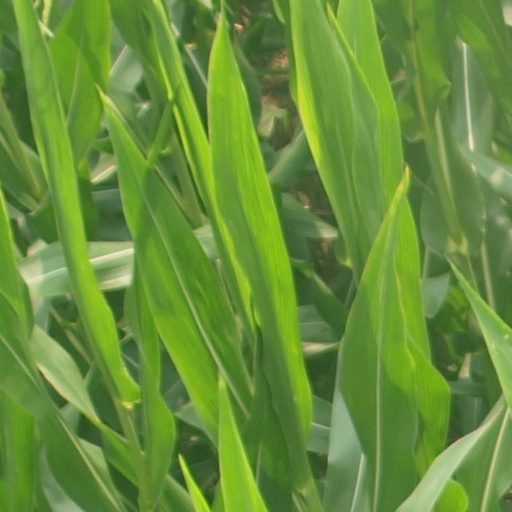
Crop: maize; corn